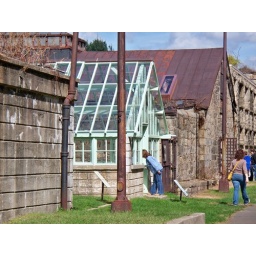
A green house tucked between cell blocks in ESP